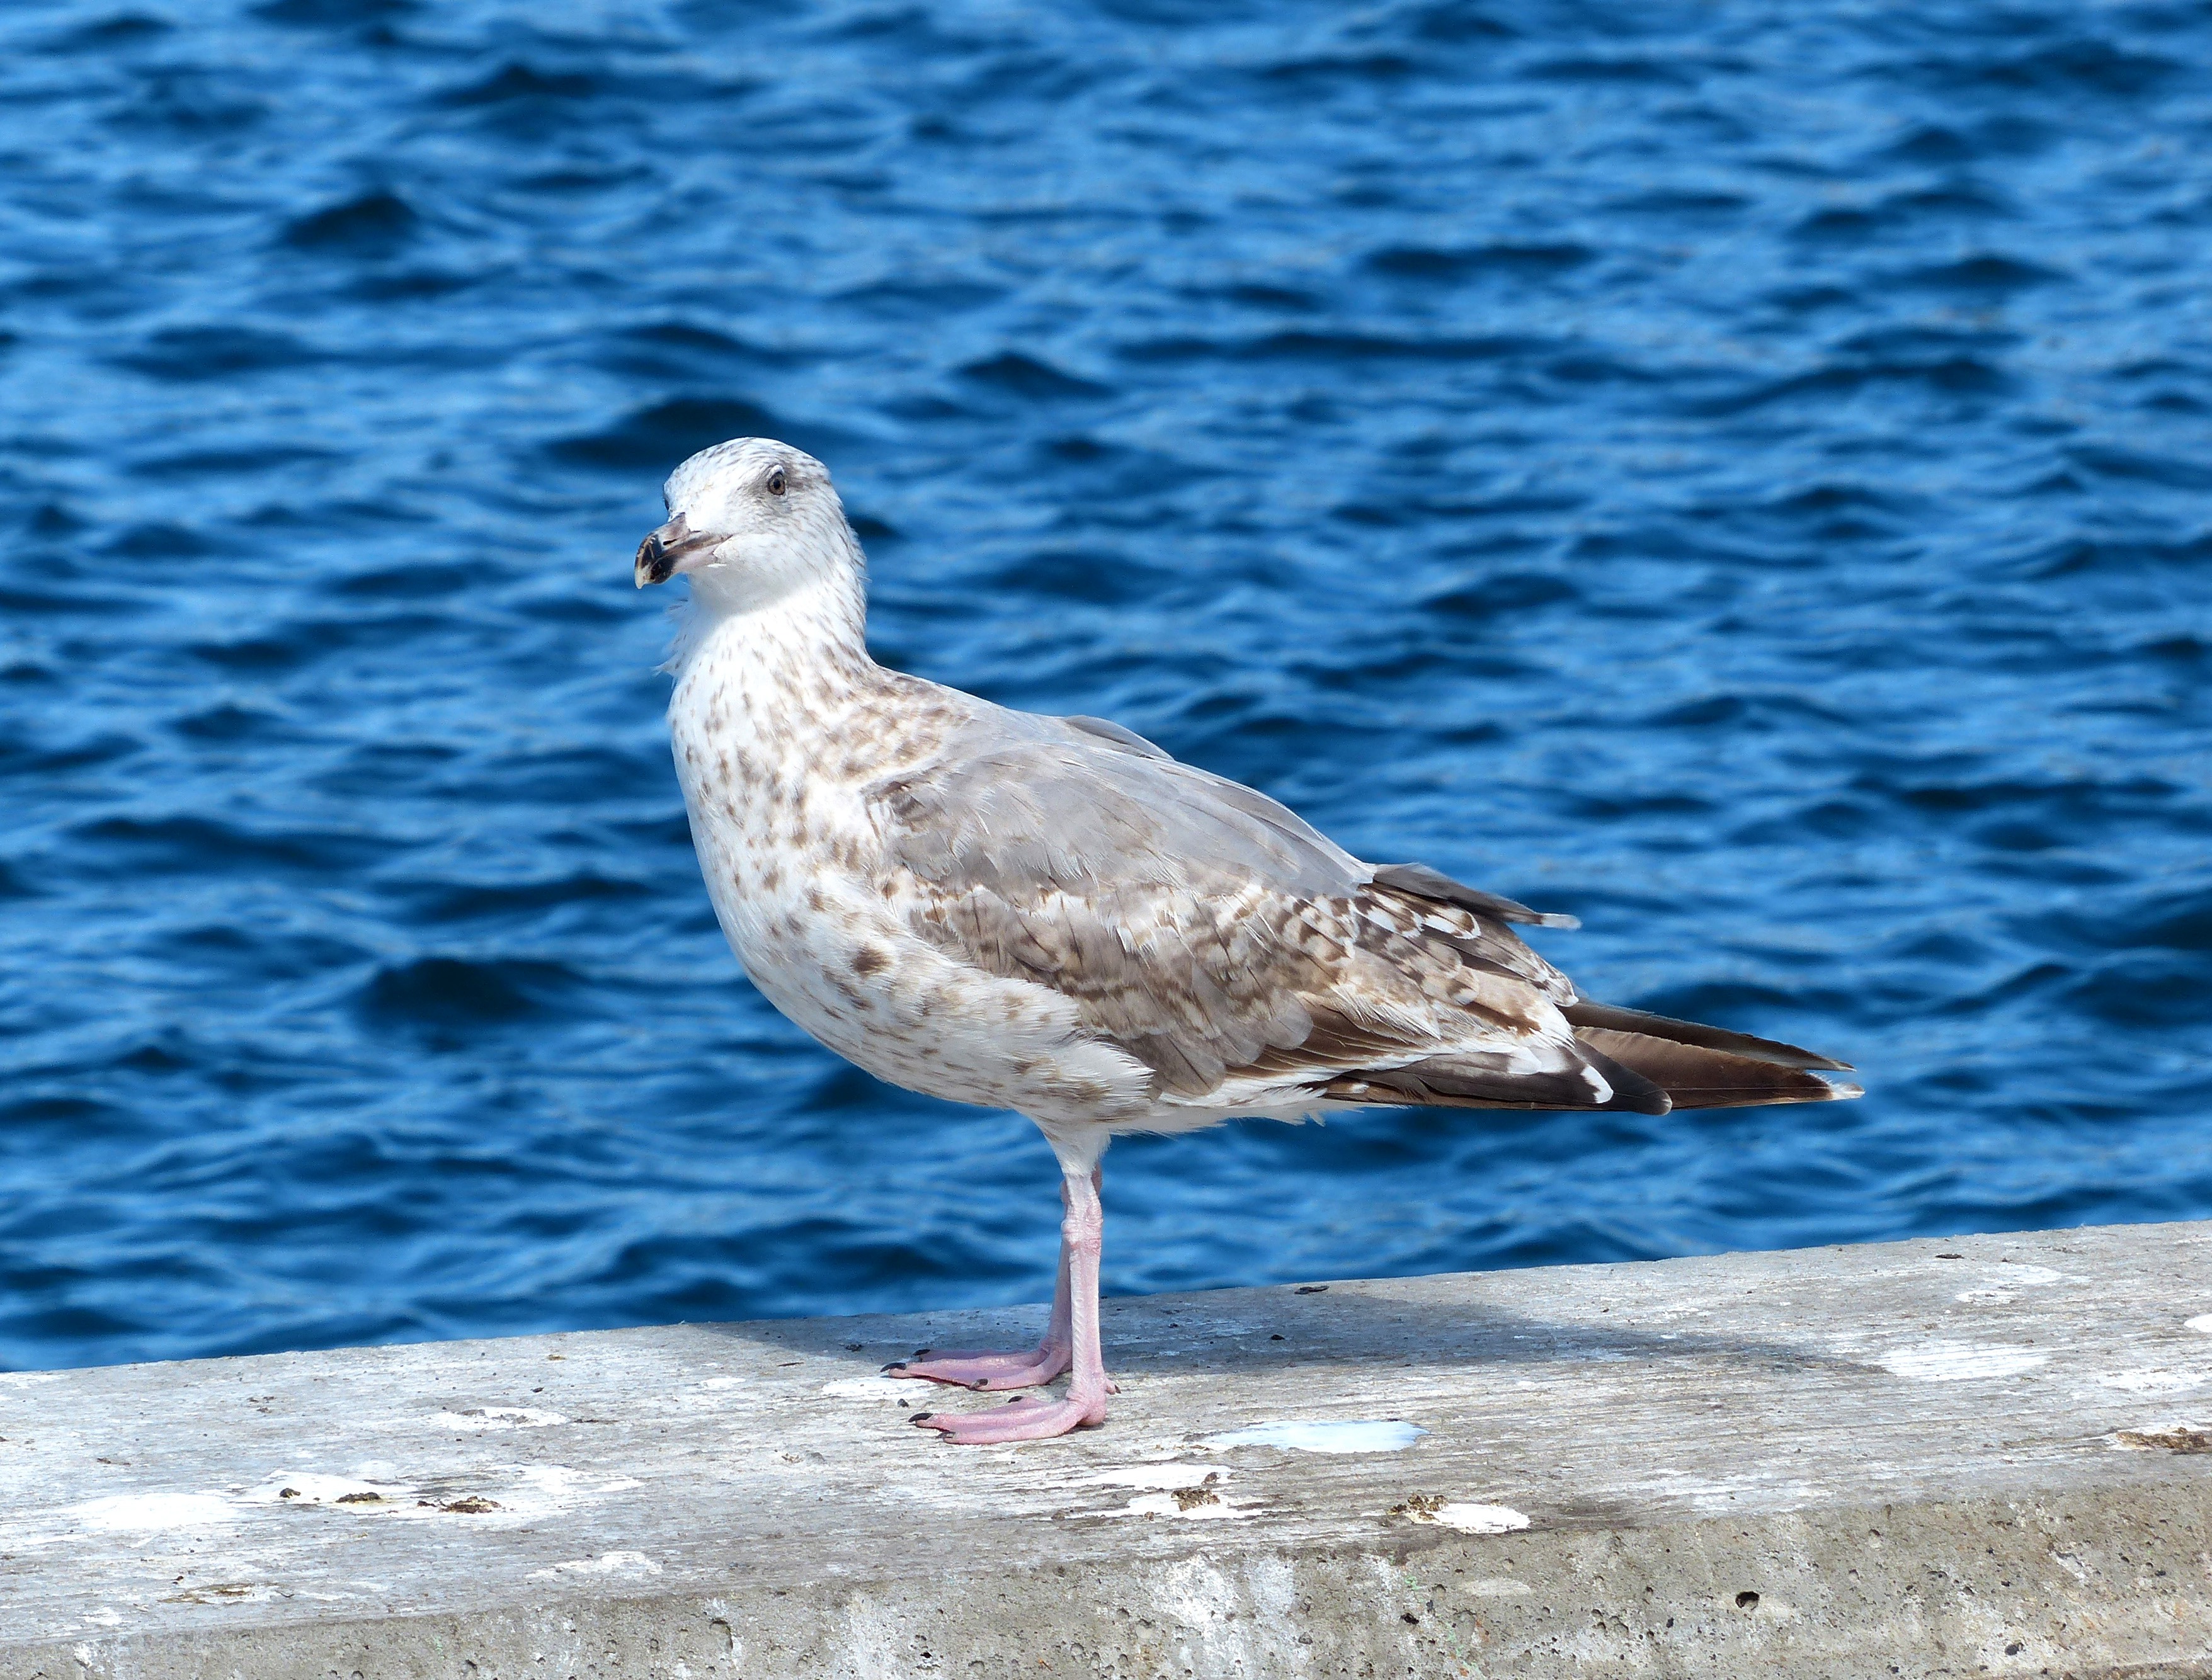
sea, coast, bird, animal, seabird, seagull, wildlife, gull, beak, fauna, vertebrate, denmark, water bird, shorebird, charadriiformes, european herring gull, great black backed gull, laesoe, vester havn